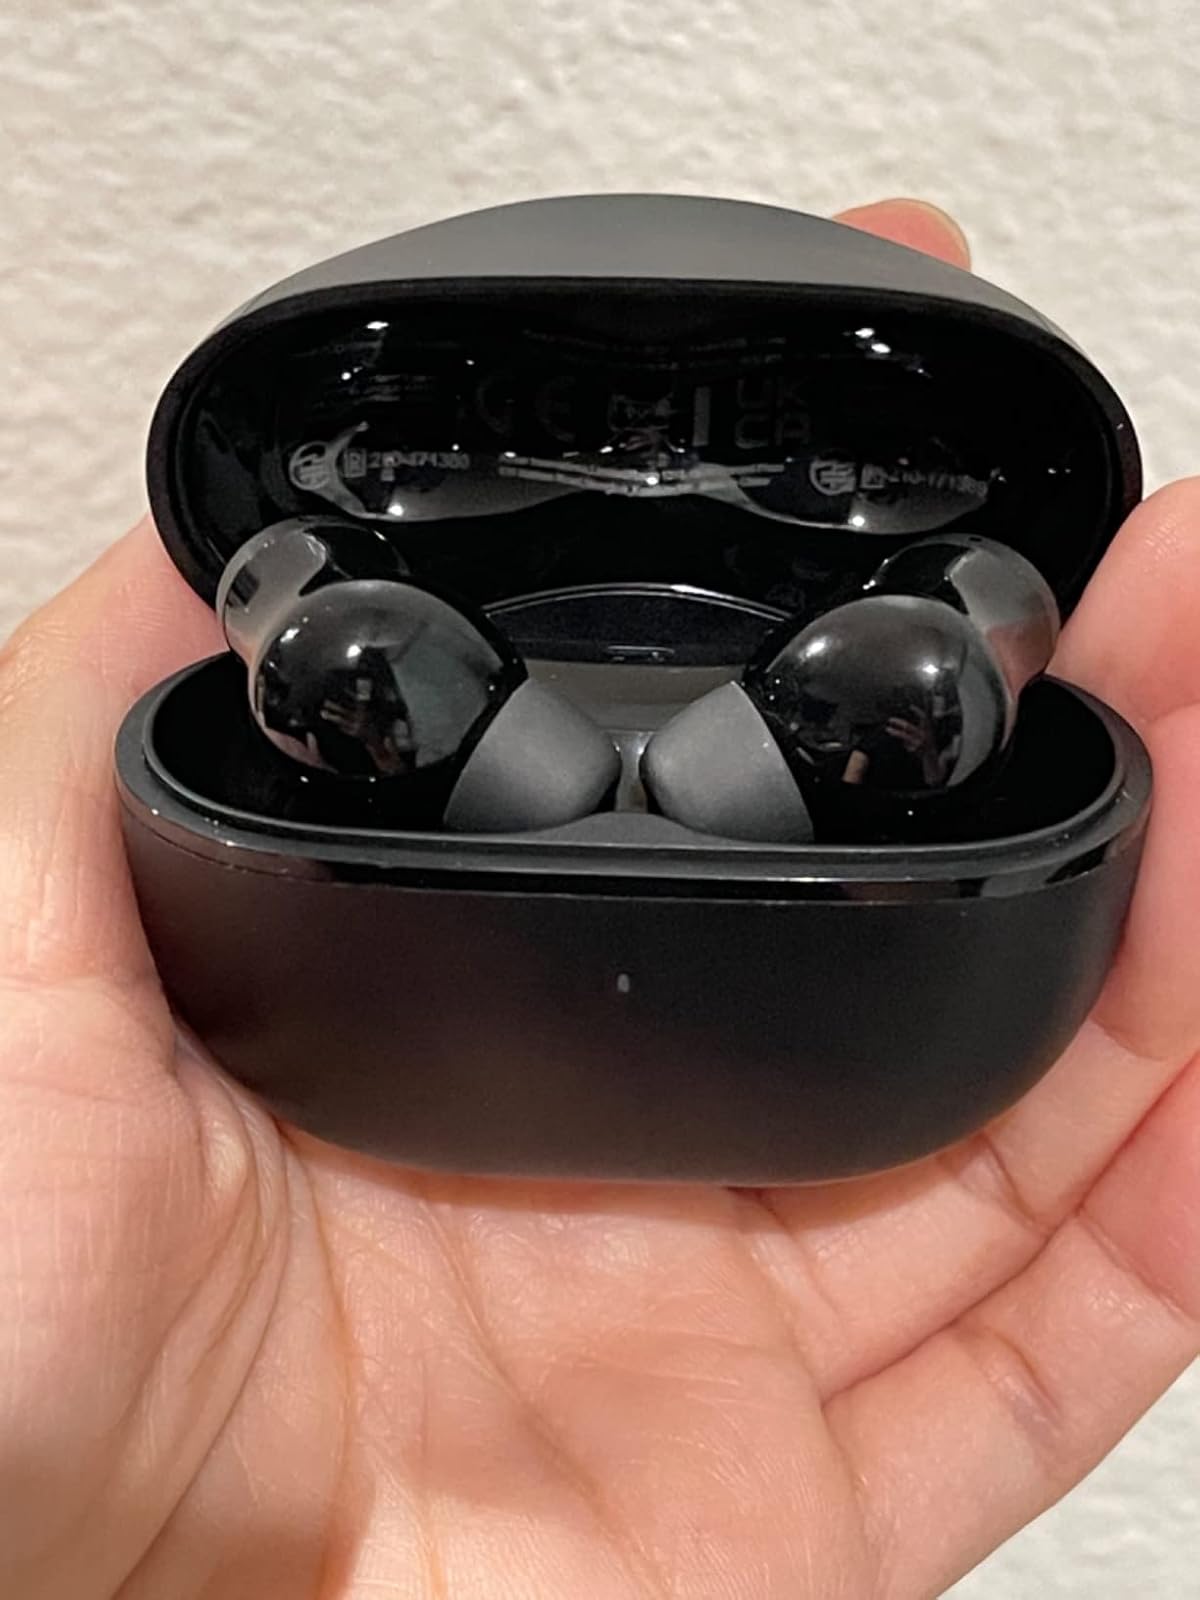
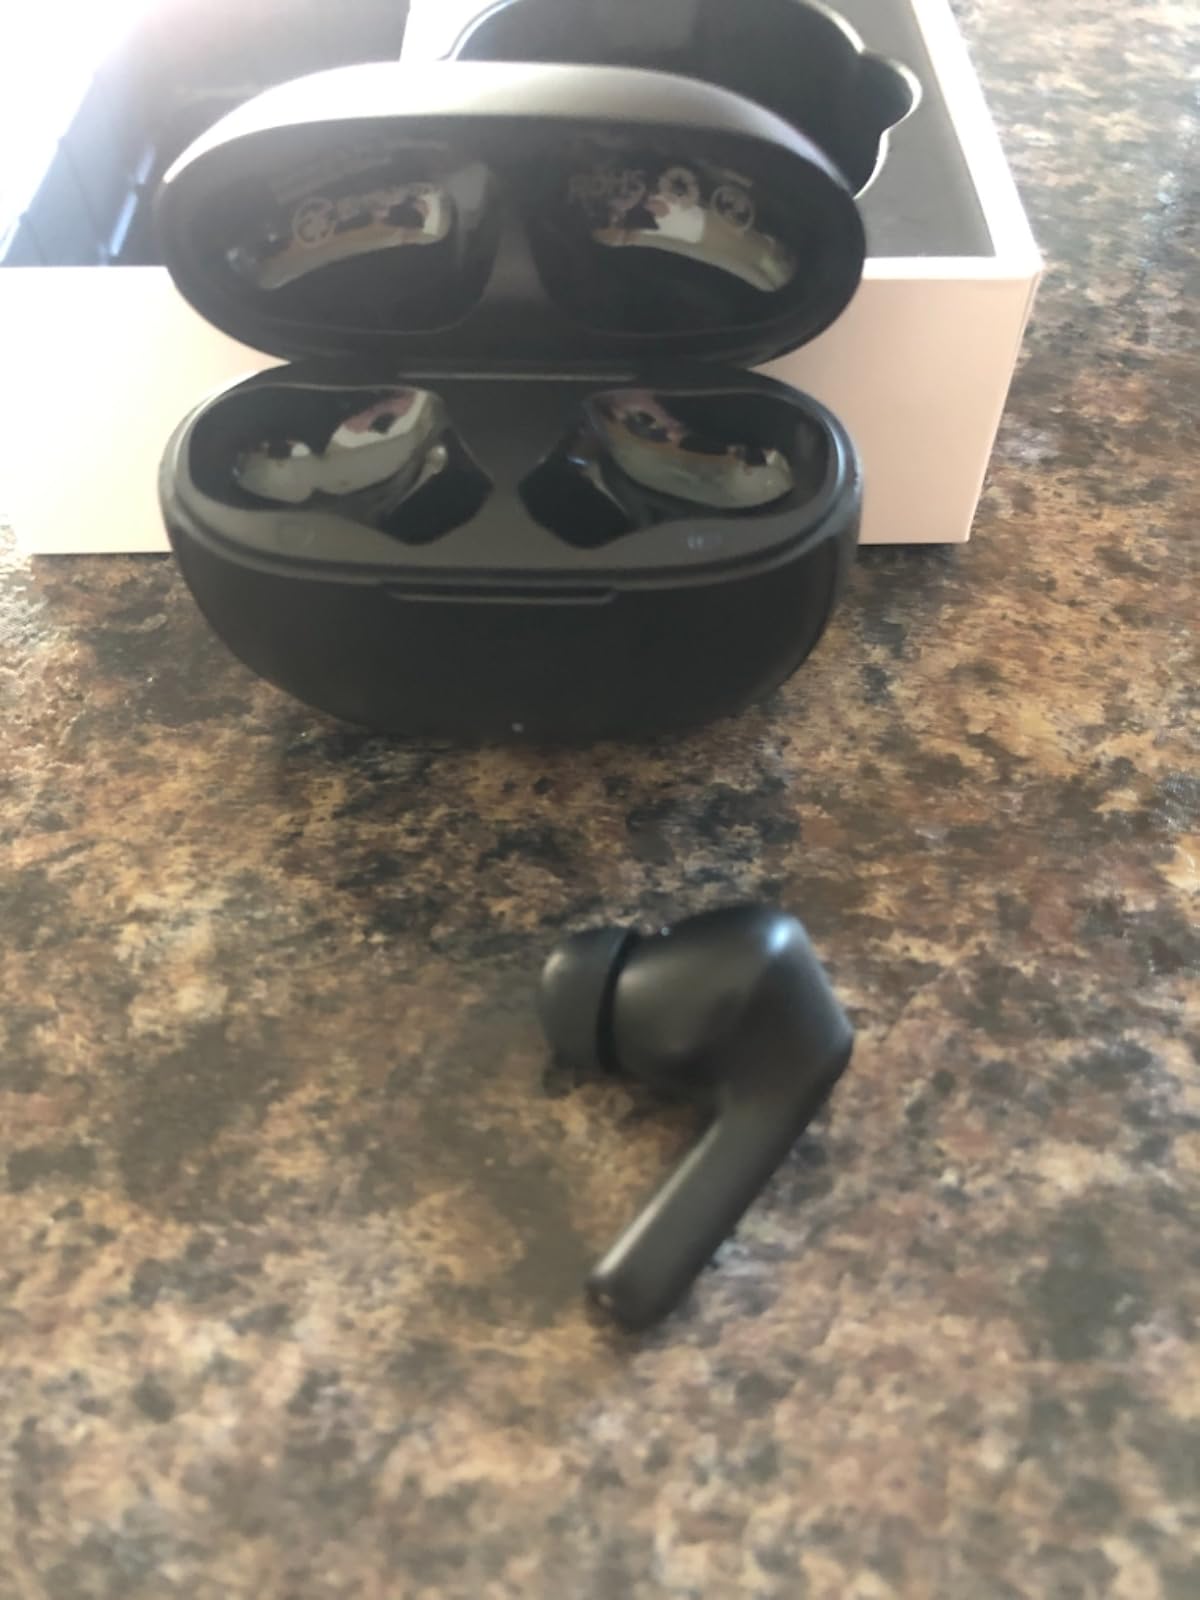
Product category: earbuds
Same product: no